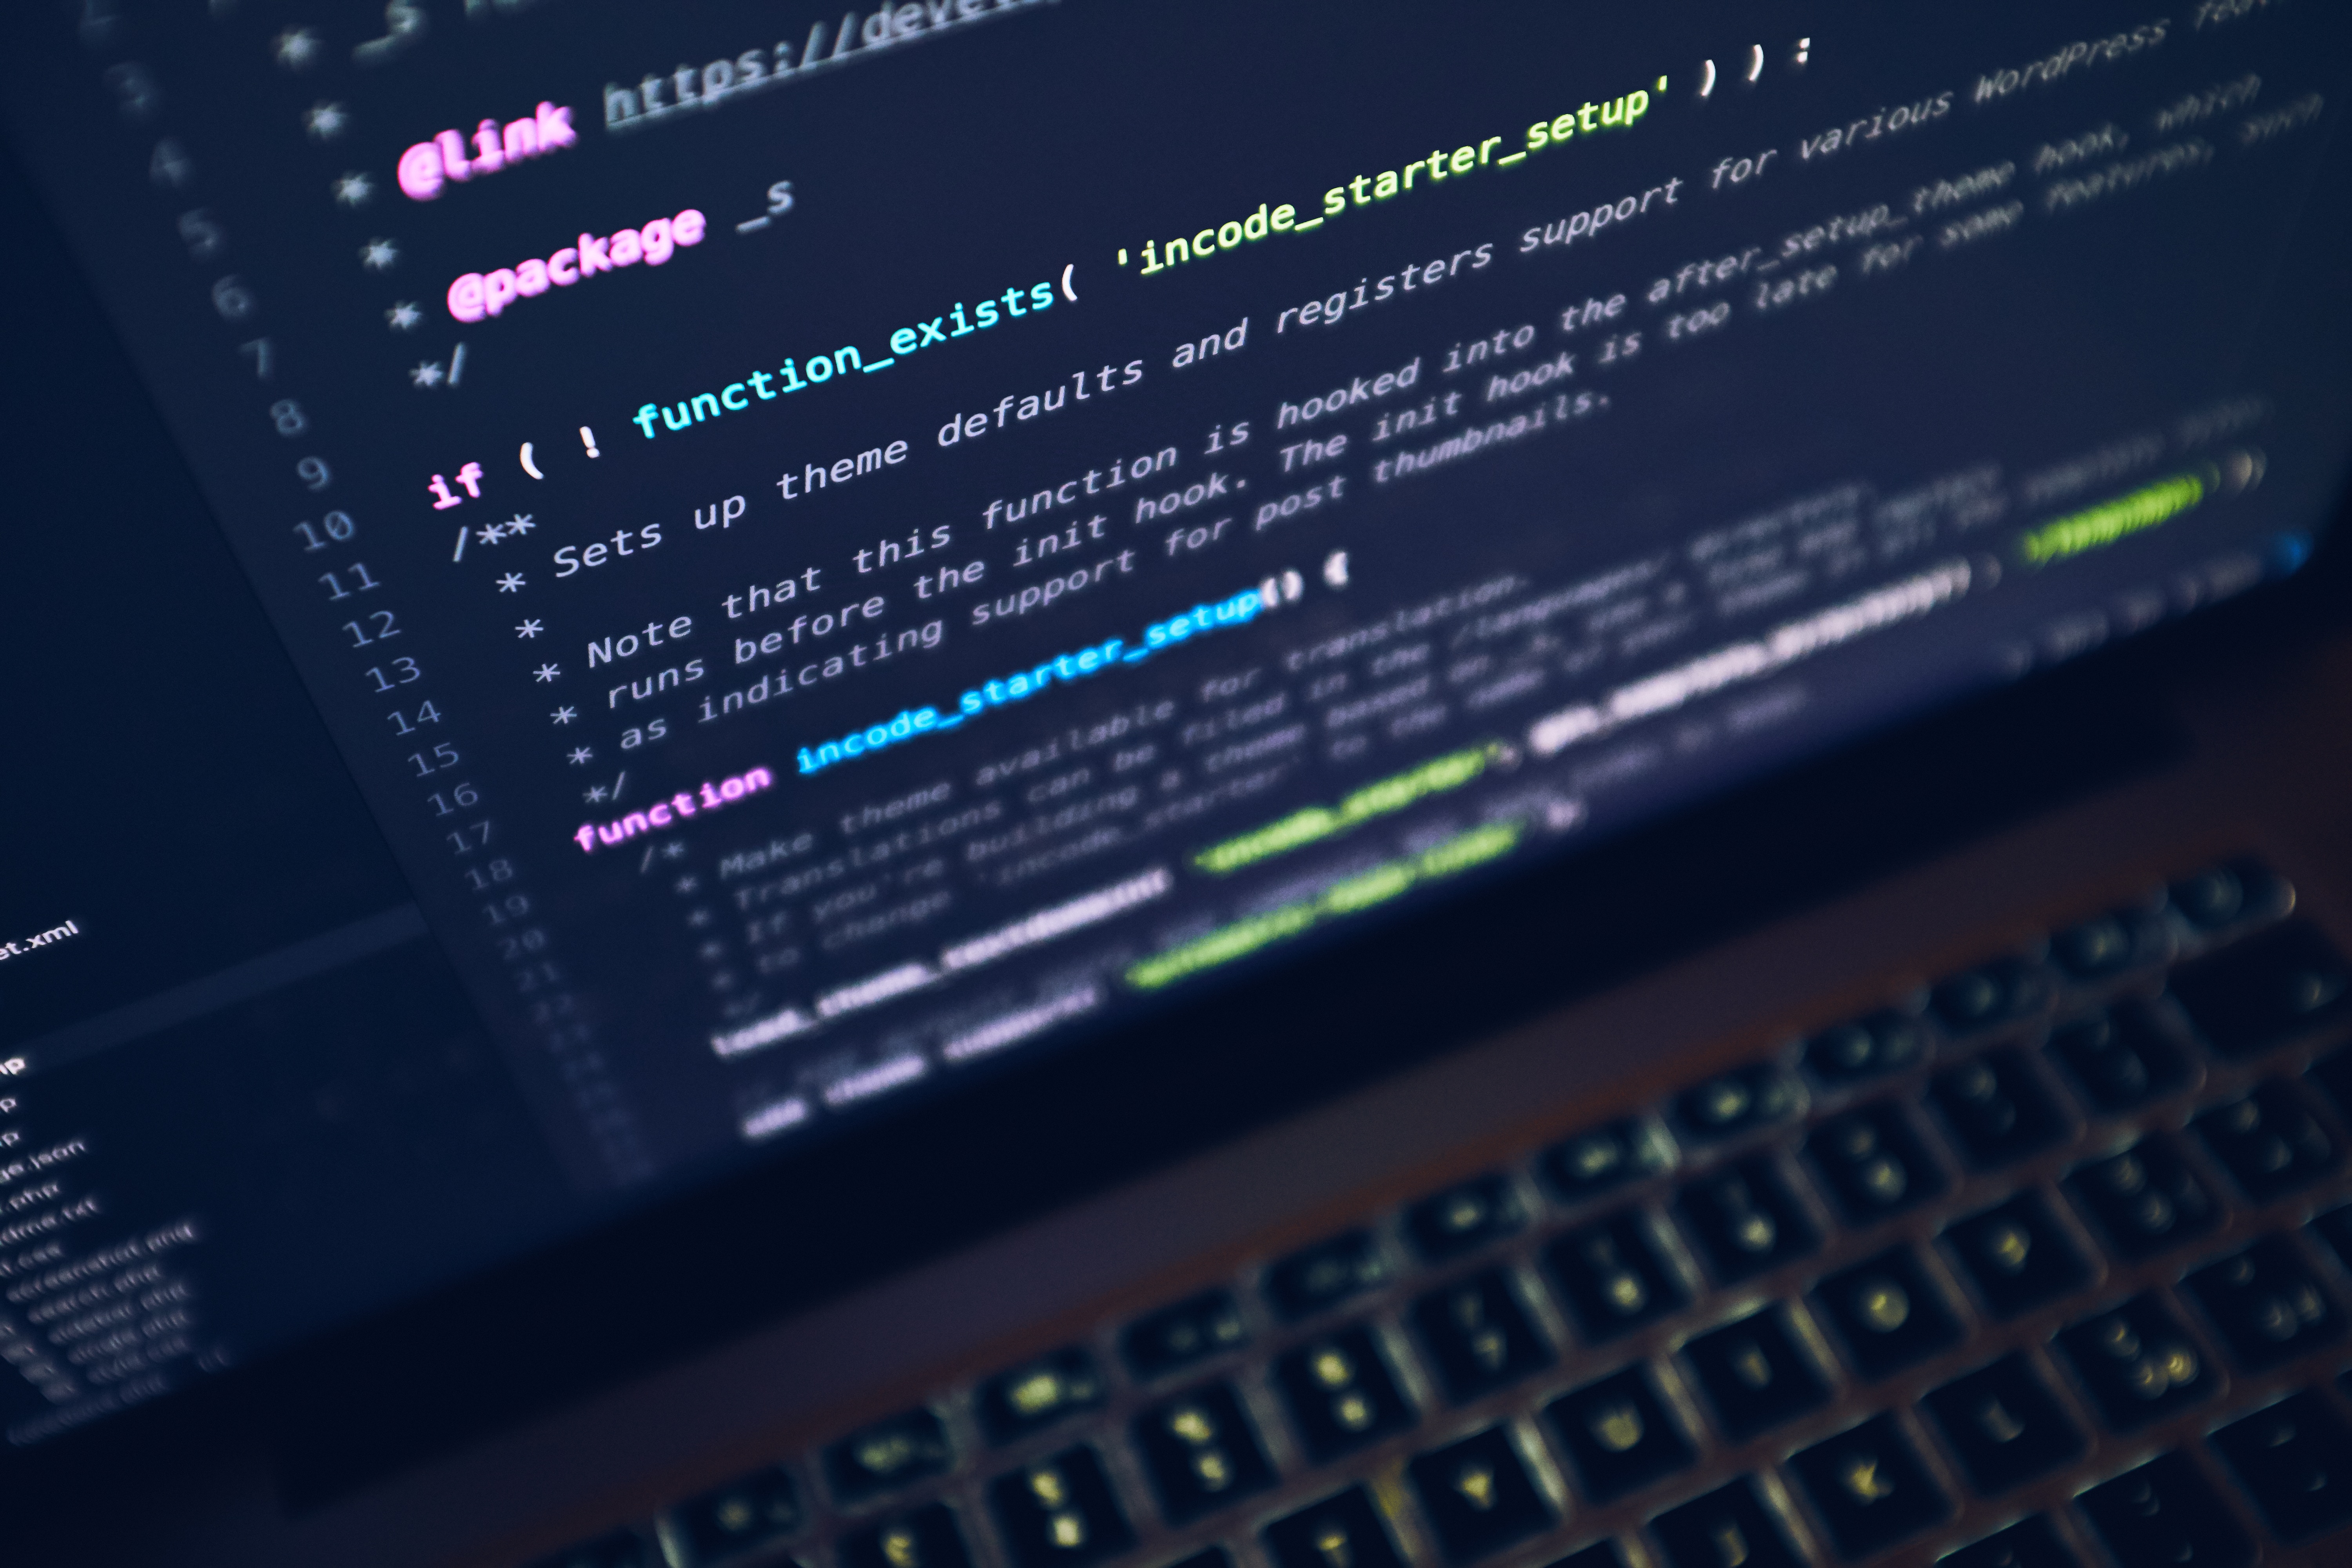
laptop, computer, technology, html, brand, text, wordpress, multimedia, screenshot, dev, computer hardware, personal computer hardware, computer program, front end